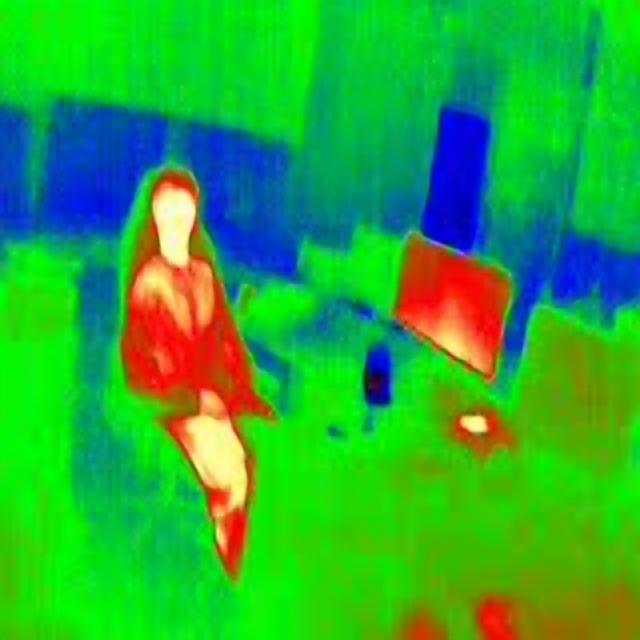
Detected objects:
label: person